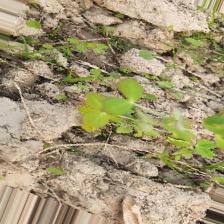
Label: Lentil Rust